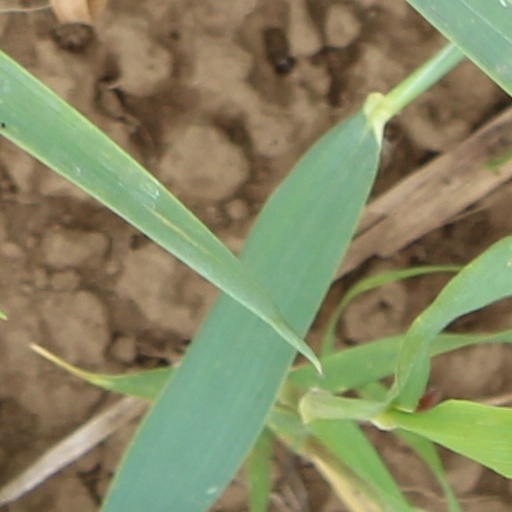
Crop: wheat